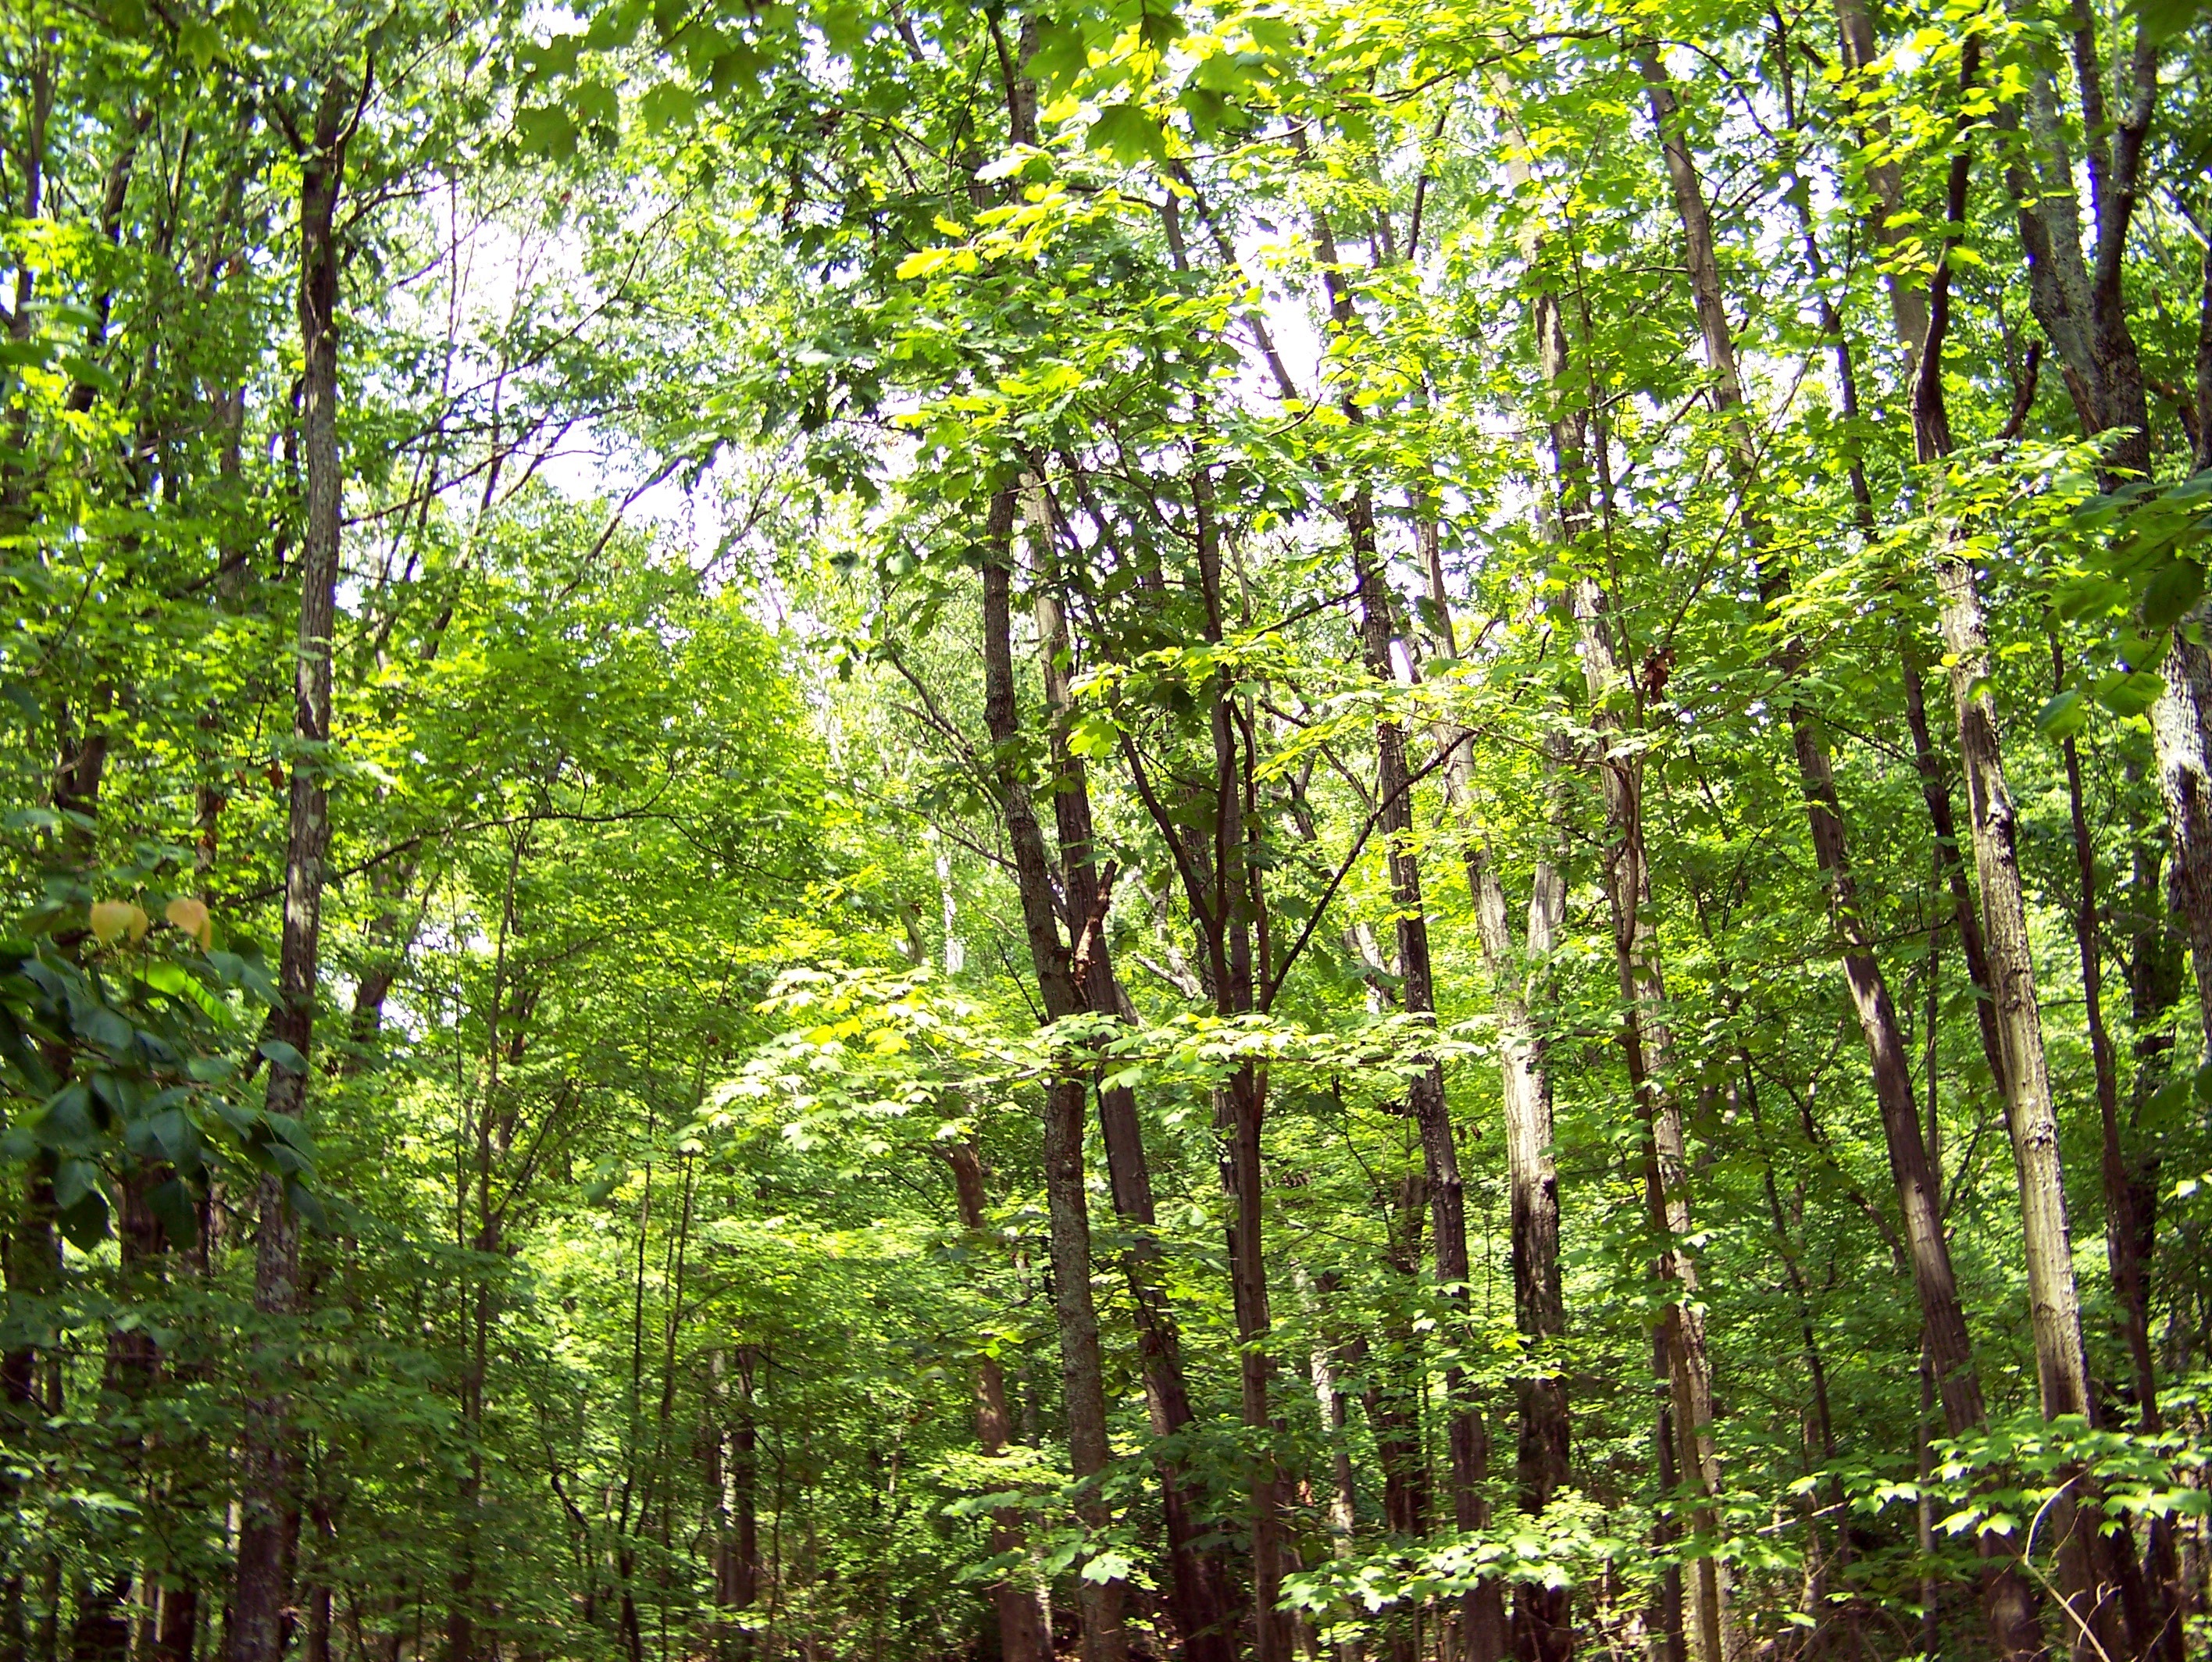
tree, nature, forest, wilderness, branch, sunlight, leaf, flower, environment, foliage, jungle, natural, botany, trees, woods, vegetation, rainforest, deciduous, grove, woodland, habitat, ecosystem, biome, old growth forest, natural environment, geographical feature, woody plant, temperate broadleaf and mixed forest, temperate coniferous forest, riparian forest